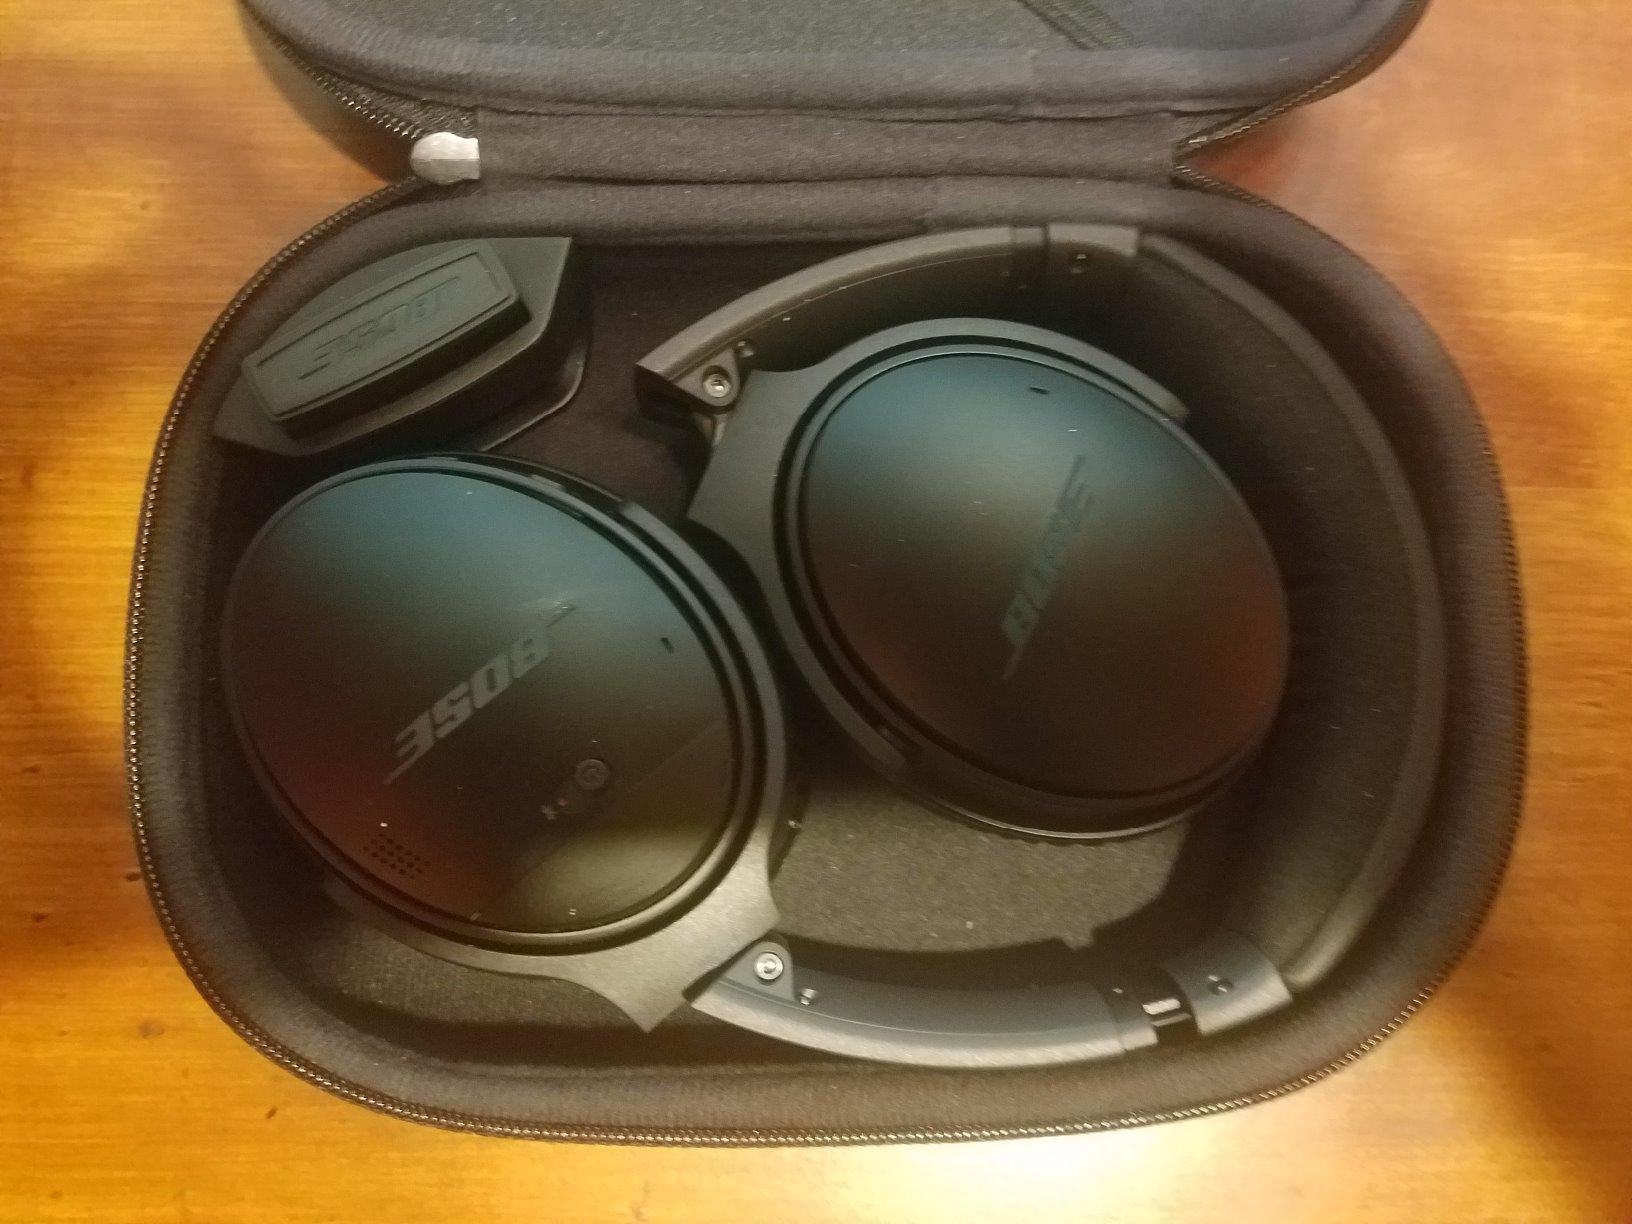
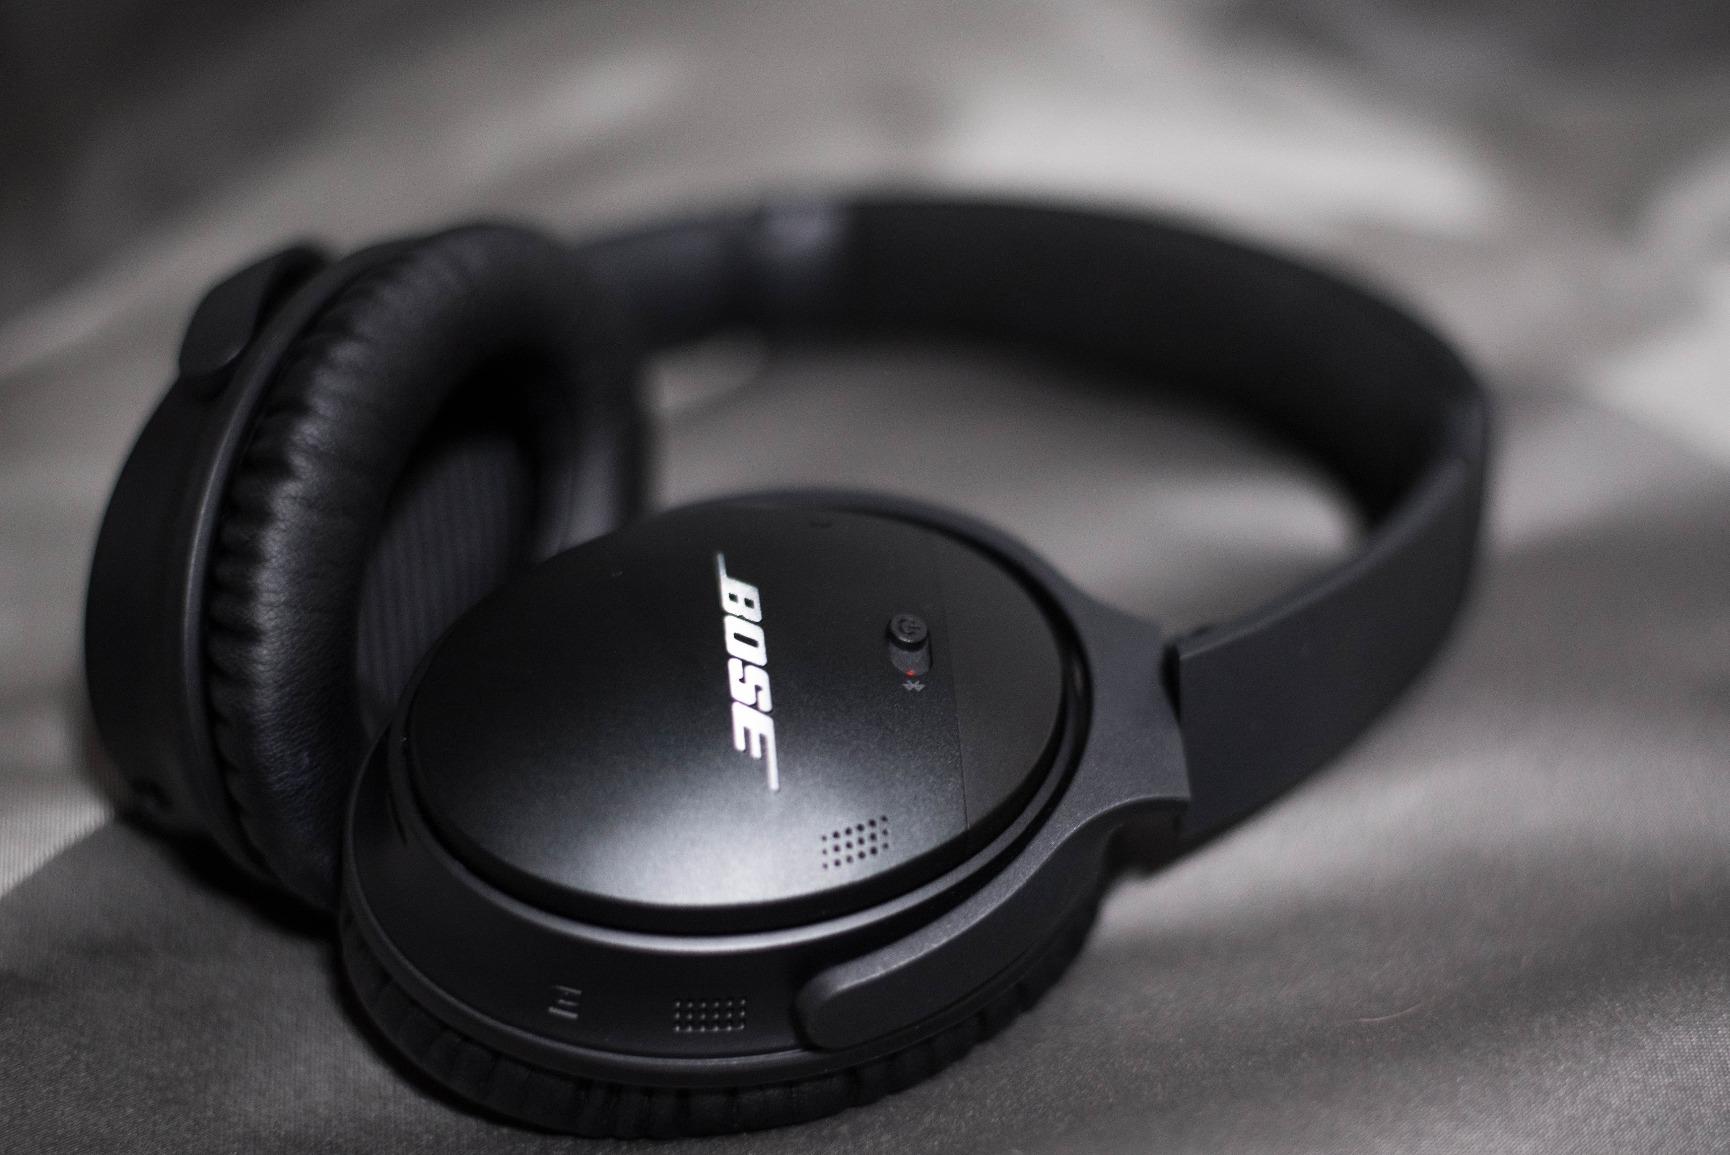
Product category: headphones
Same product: yes